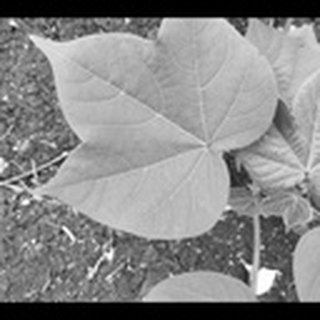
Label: healthy_cotton